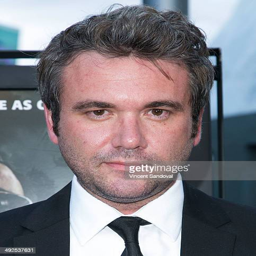
actor attends the los angeles premiere